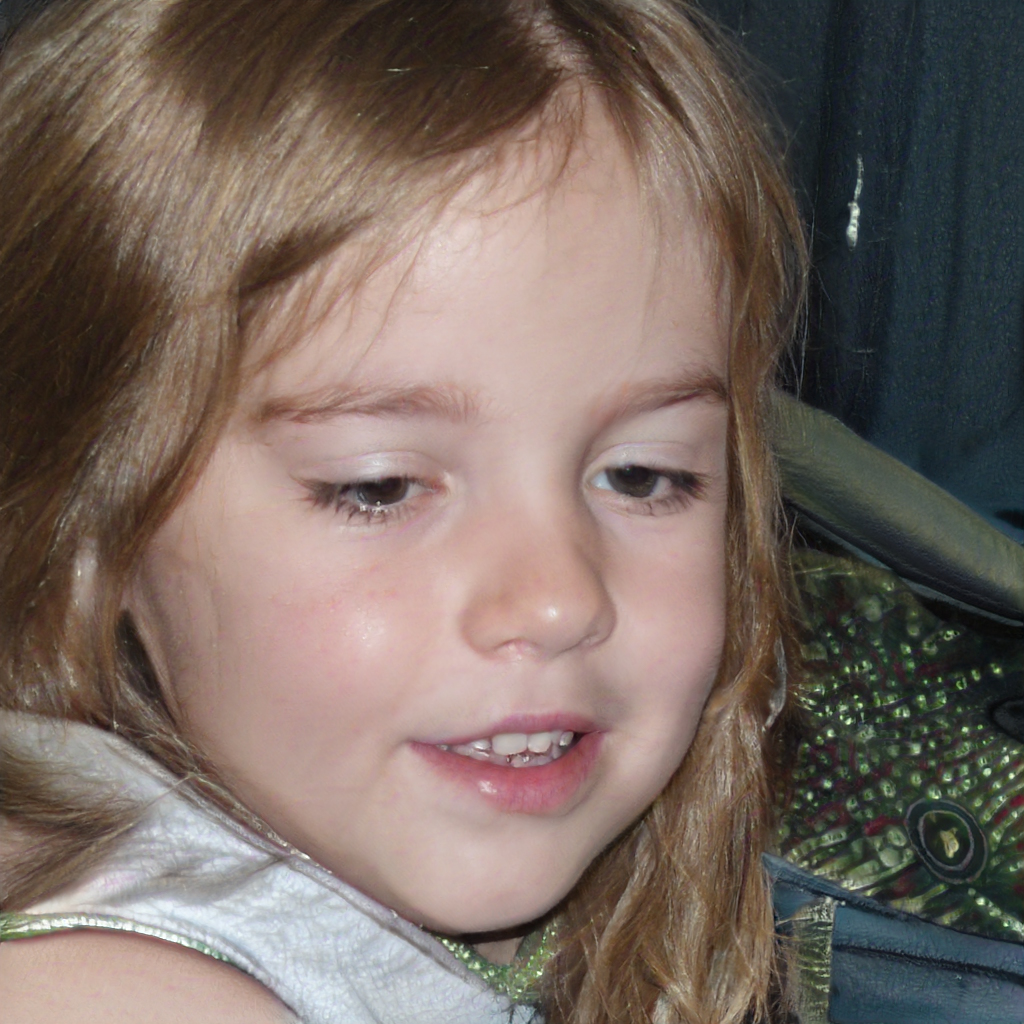
Portrait style: Real Portrait